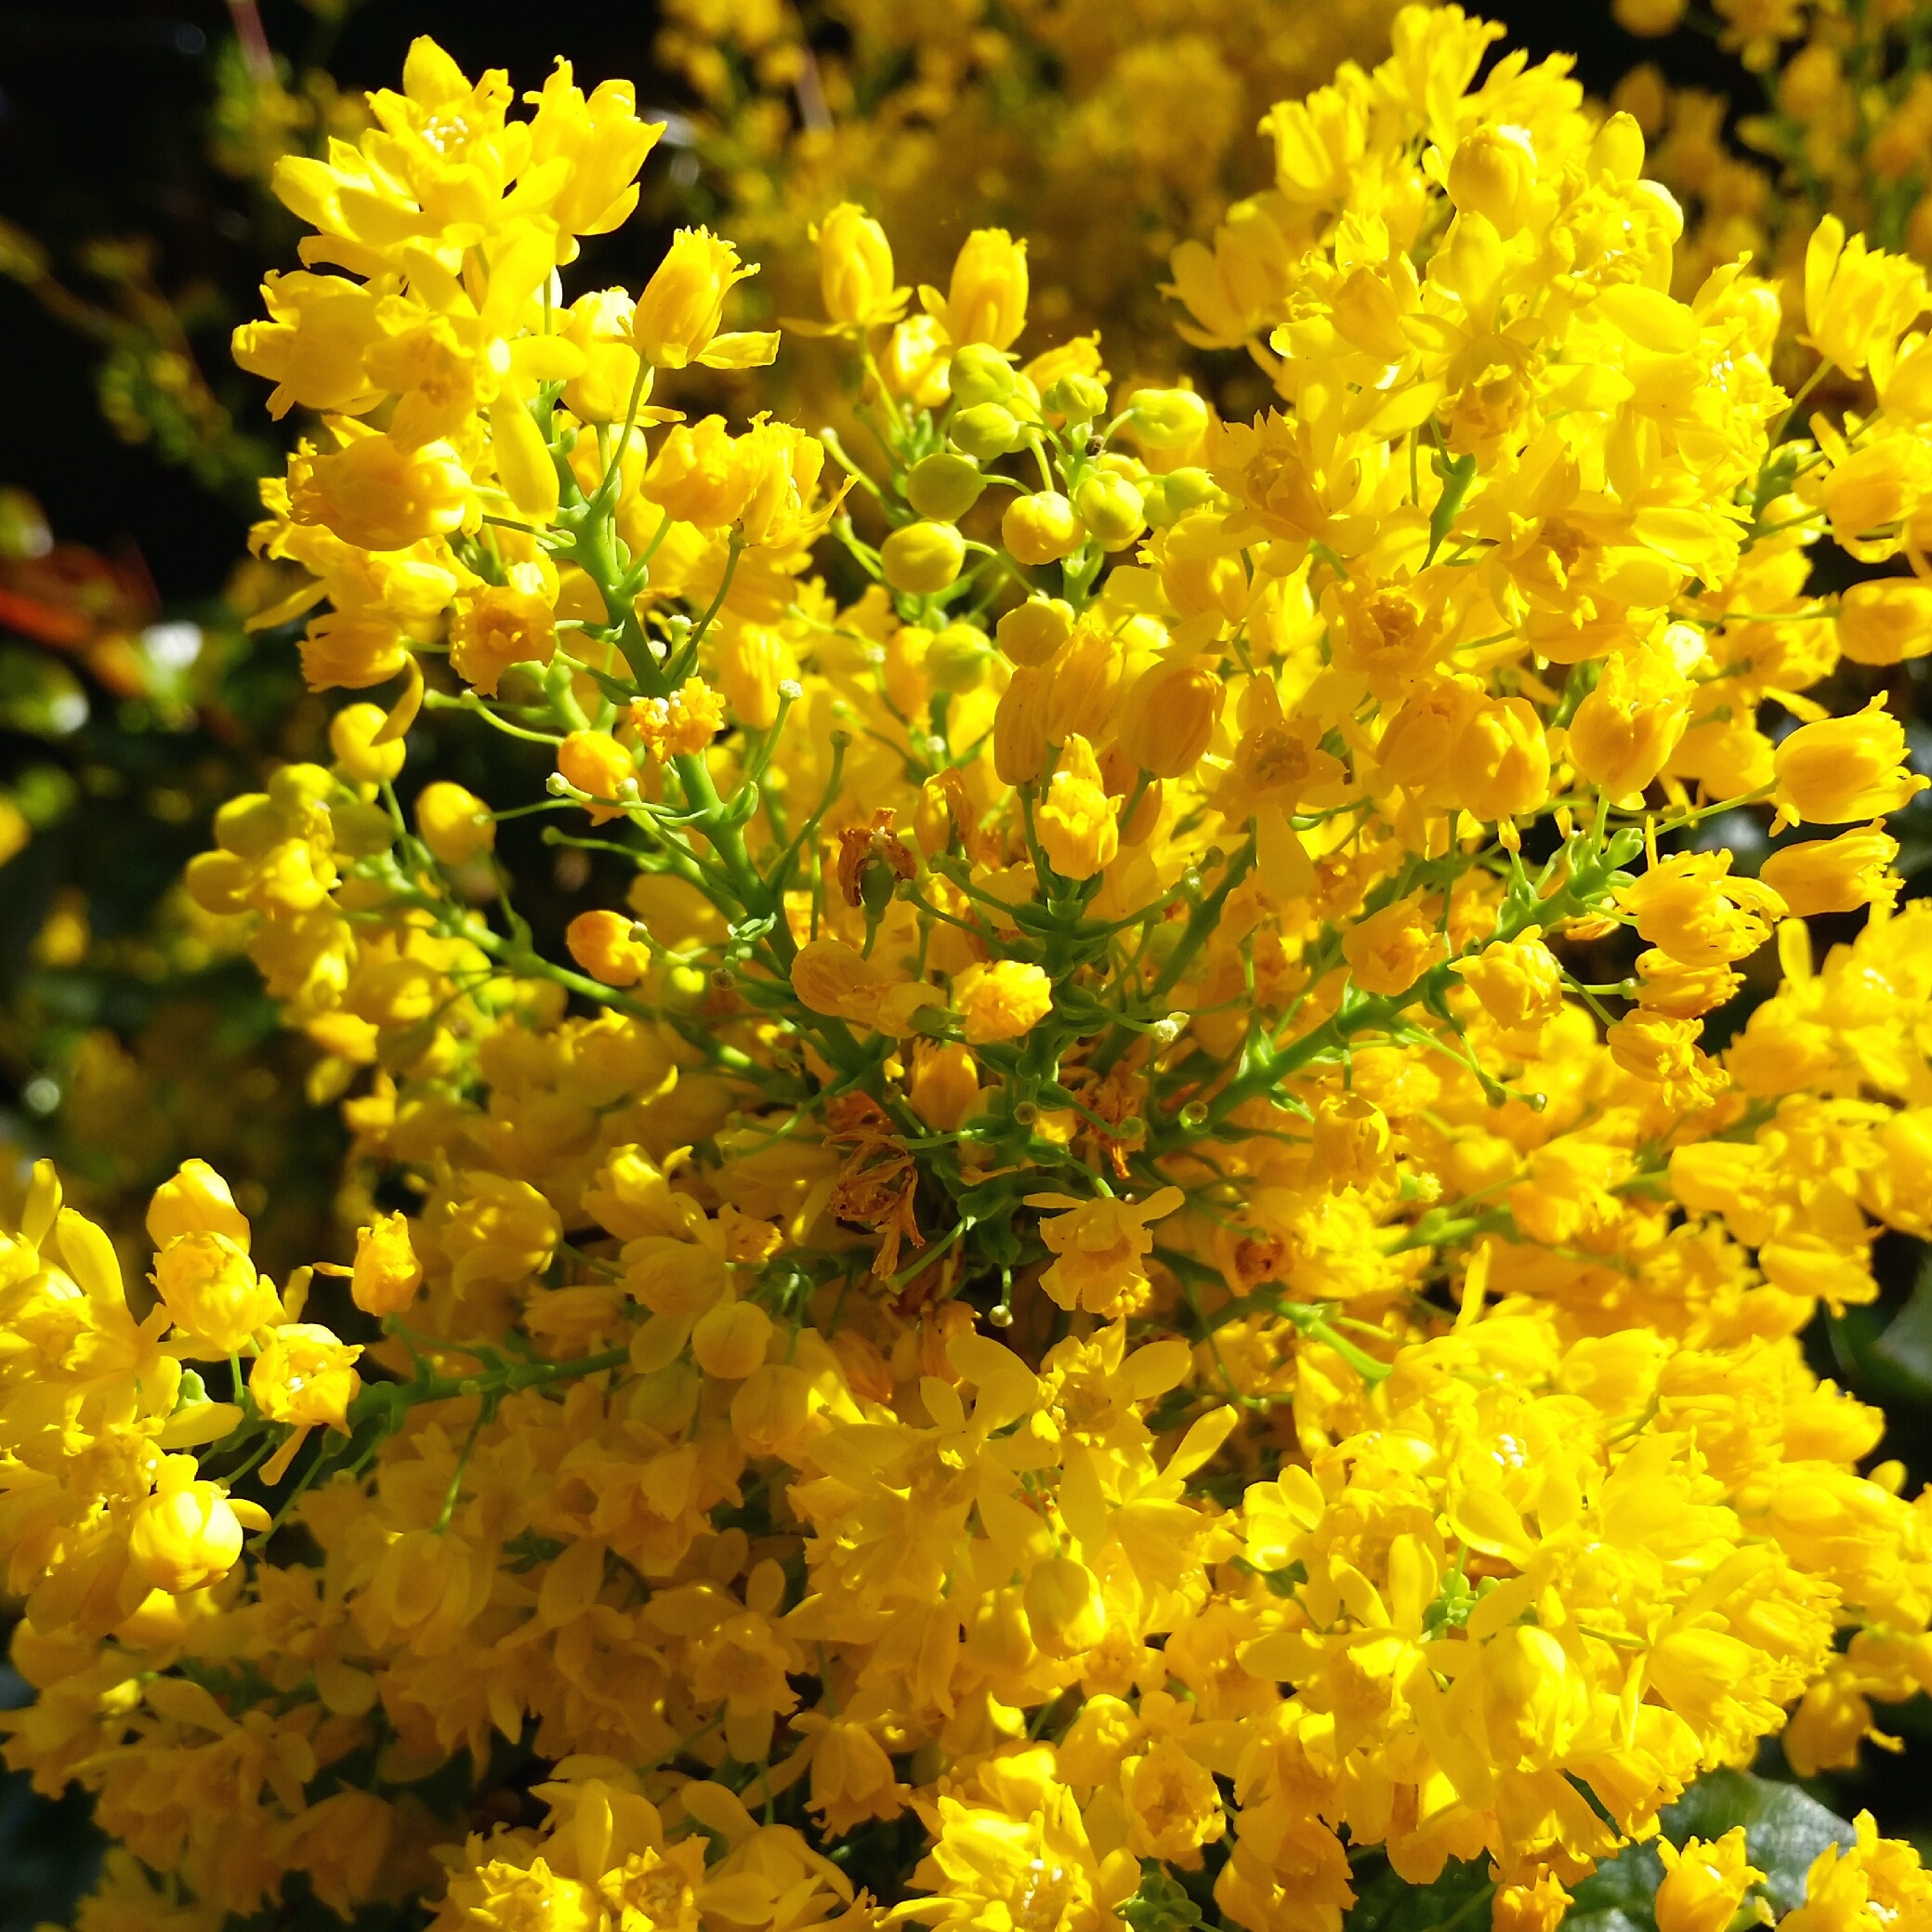
blossom, plant, flower, bush, spring, produce, evergreen, yellow, garden, close, flora, yellow flower, wildflower, flowers, shrub, bushes, forsythia, ornamental shrub, mimosa, mahonia, golden yellow, flowering plant, garden forsythia, gold lilac, golden bells, forsythienbl te, lenz, subshrub, berberis, woody plant, land plant, oregon grape